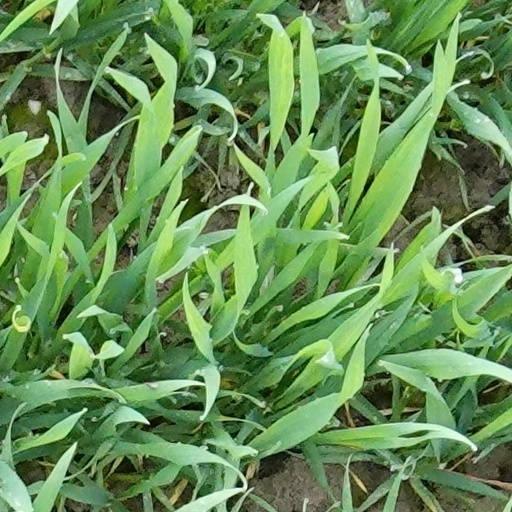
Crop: wheat